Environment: real
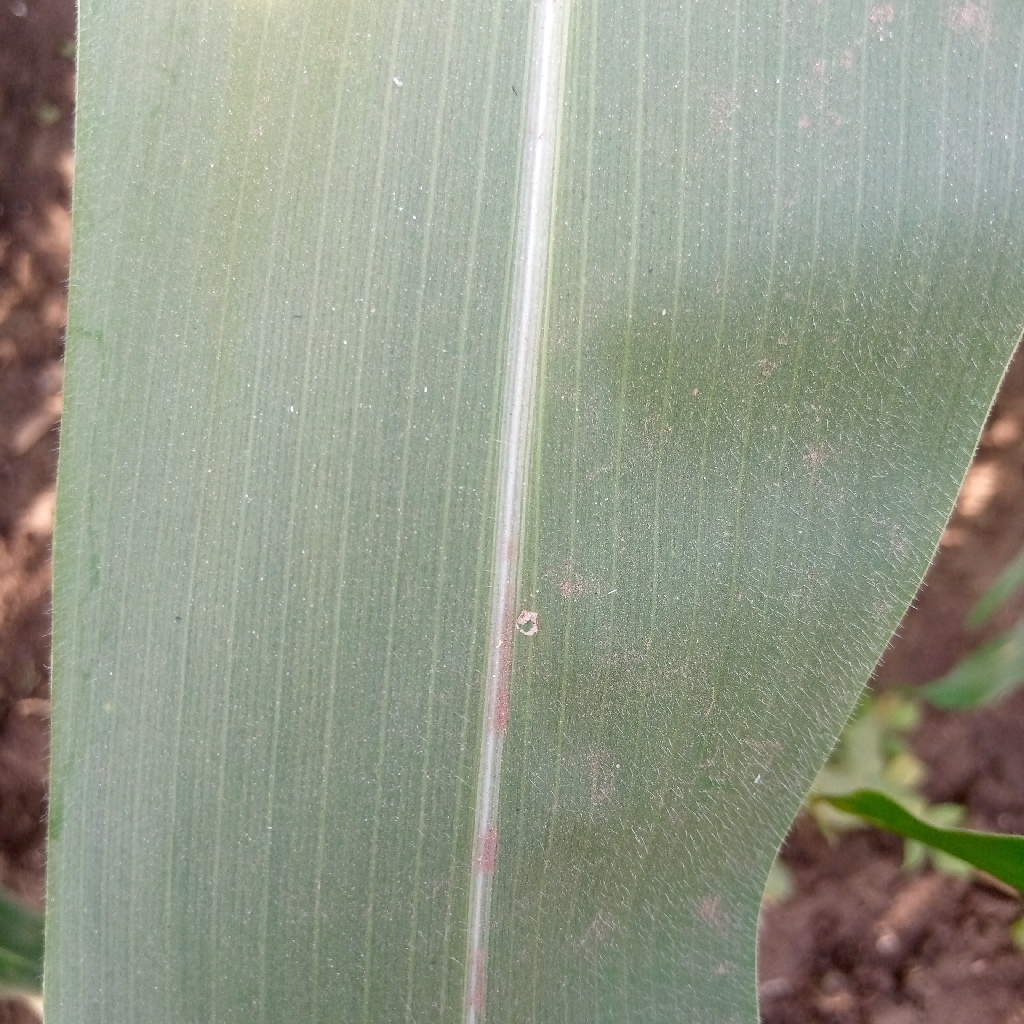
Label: healthy